Norse settlement of North America

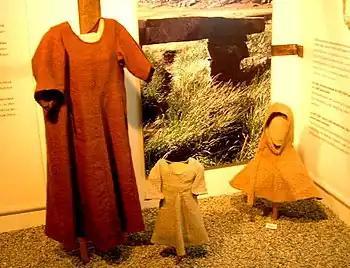
Replica garments of those found in graves in Herjolfsness, Greenland

In 1126, the population requested a bishop (headquartered at a bishopric established in Garðar), and in 1261, they accepted the overlordship of the Norwegian king. They continued to have their own law and became almost completely politically independent after 1349, the time of the Black Death. In 1380, the Kingdom of Norway entered into a personal union with the Kingdom of Denmark.